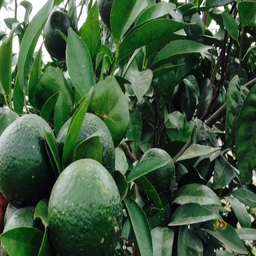
Plant part: fruit
Disease: greening